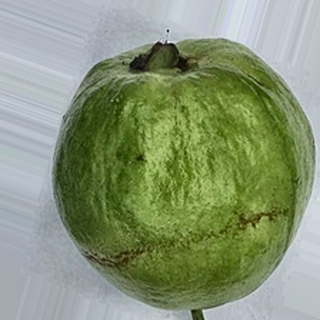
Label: healthy_guava